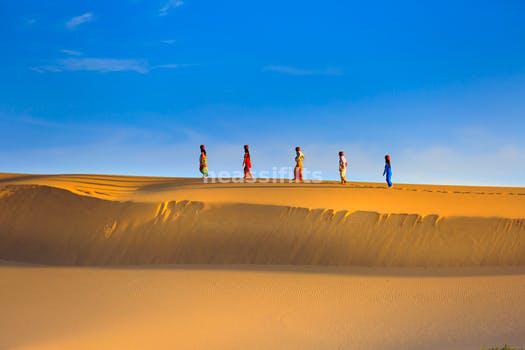
Label: Watermark